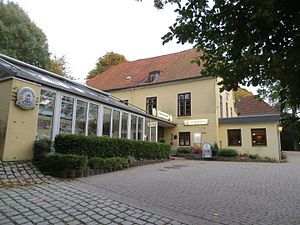
Knudsgilde (Flensborg)
Knudsborg på Munketoft i Flensborg
Knudsgildet i Flensborg er et af flere danske Knudsgilder, som blev oprettet i middelalderens Danmark. Gildet blev oprettet af flensborgske købmænd i 1200-tallet efter forebilledet af Knudsgildet i Slesvig by. Gildet i Flensborg var opkaldt efter den sønderjyske grænsejarl Knud Lavard. I Vor Frue Kirken ved Nørretorvet havde knudsgildet et eget alter.